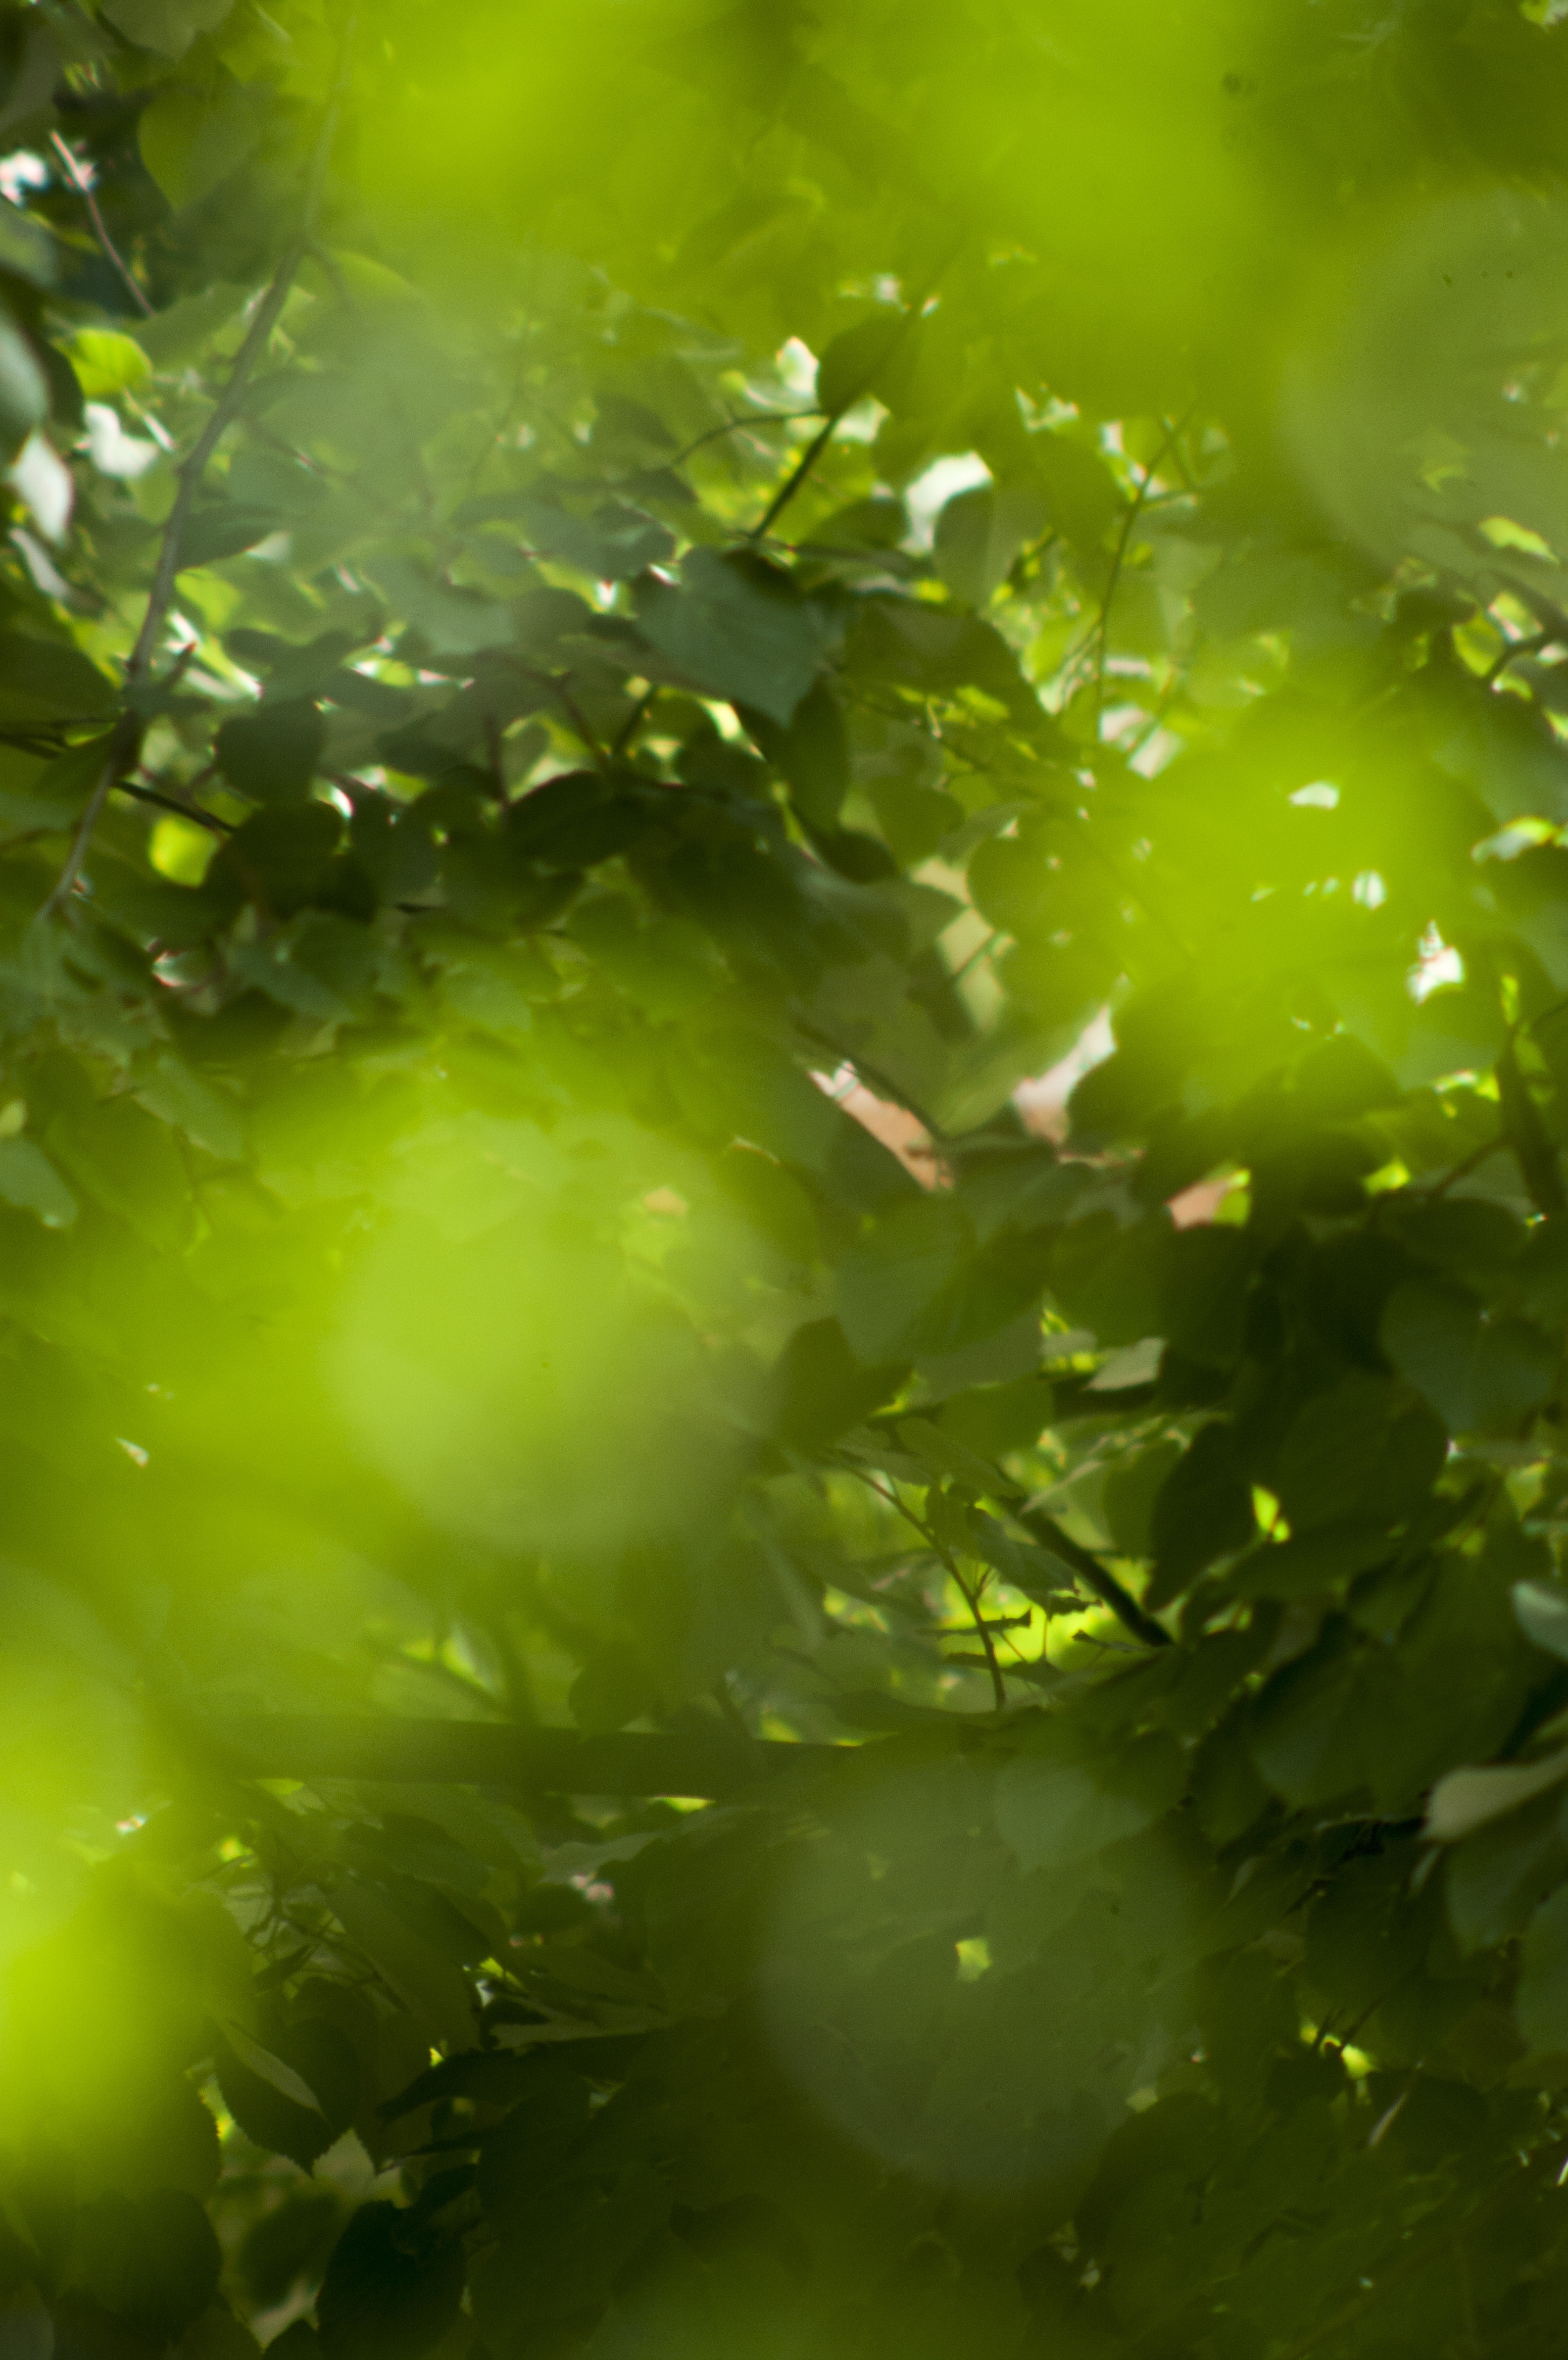
tree, water, nature, forest, grass, branch, drop, dew, light, bokeh, plant, wood, sunlight, leaf, flower, summer, green, reflection, jungle, plants, close up, art, algae, mood, moisture, macro photography, computer wallpaper